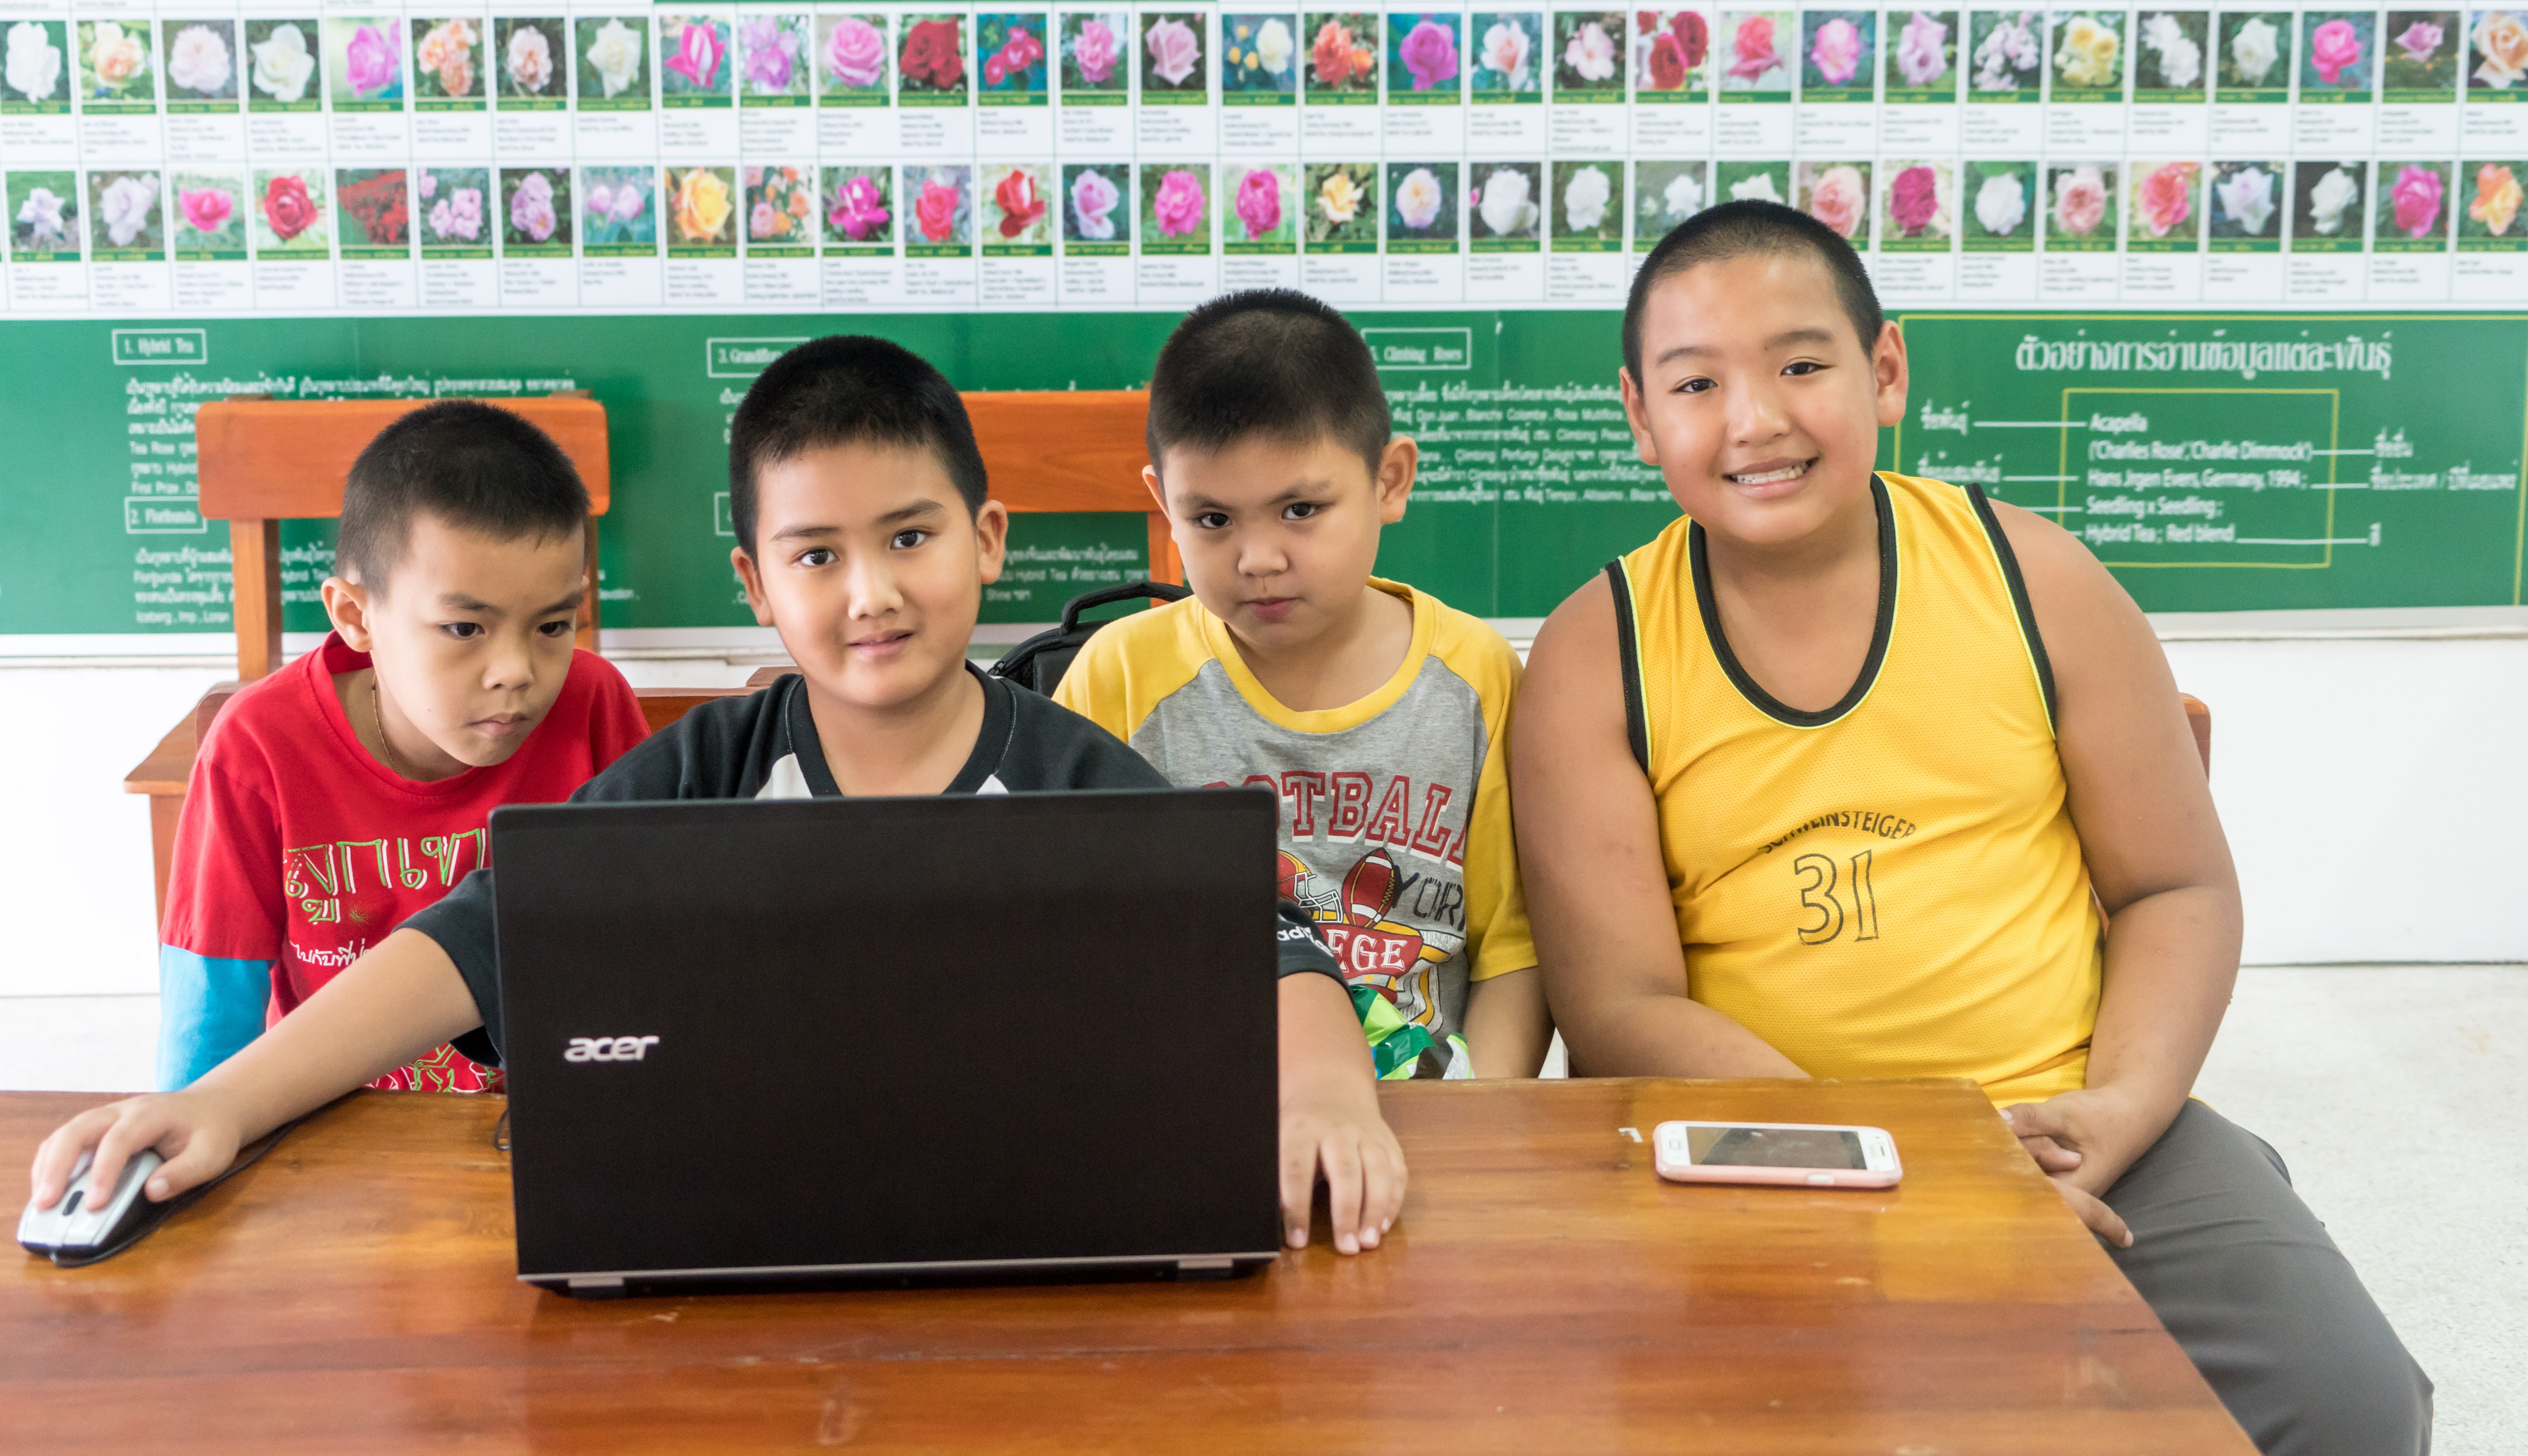
computer, person, group, people, technology, young, youth, friendship, room, together, lifestyle, smiling, thailand, classroom, cheerful, fun, team, friends, students, happy, happiness, boys, teamwork, learning, class, teacher, happy people